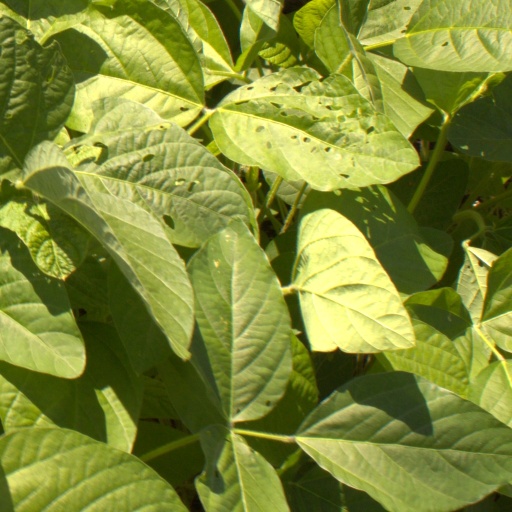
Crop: soybean